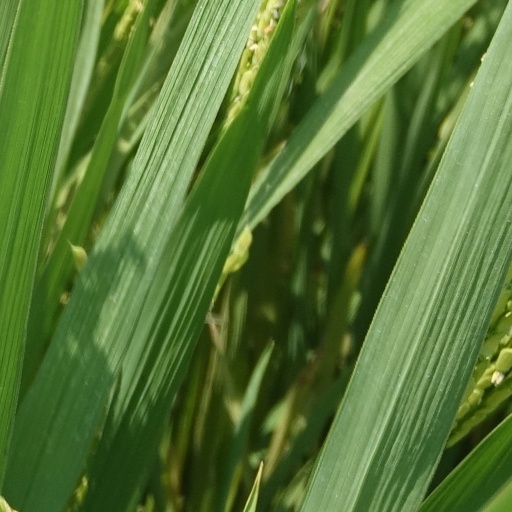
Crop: rice